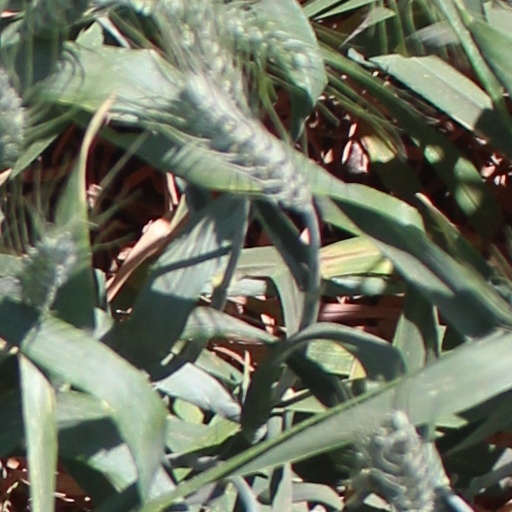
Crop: wheat